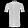
Label: Shirt